Salem, Massachusetts

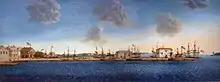
"Crowninshield's Wharf" at Salem, painting by George Ropes. Ropes, a mute, was the son of a sea captain and the nephew of prominent Salem ship owner Jerathmiel Peirce. This painting is in the collection of the Peabody Essex Museum.

During the American Revolutionary War, the town became a center for privateering. The documentation is incomplete, but about 1,700 Letters of Marque were granted during that time, issued on a per-voyage basis. Nearly 800 vessels were commissioned as privateers and are credited with capturing or destroying about 600 British ships. Privateering resumed during the War of 1812.